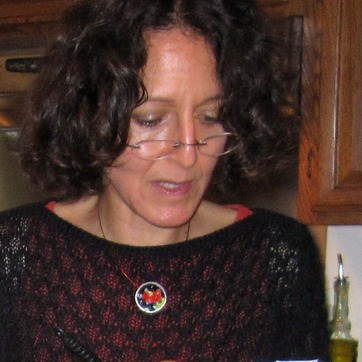
Material: skin